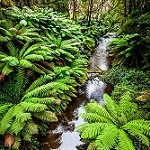
Scene: Outdoor